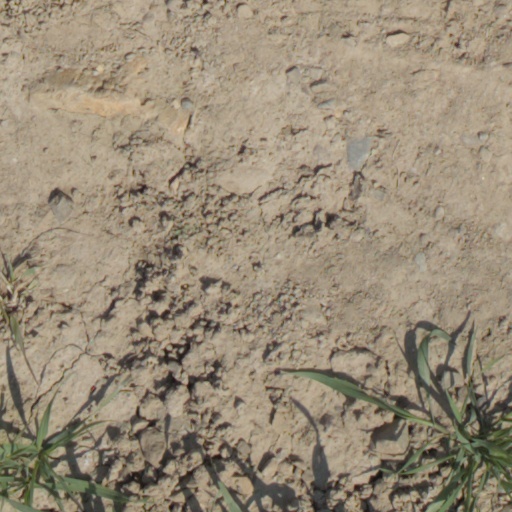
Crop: wheat